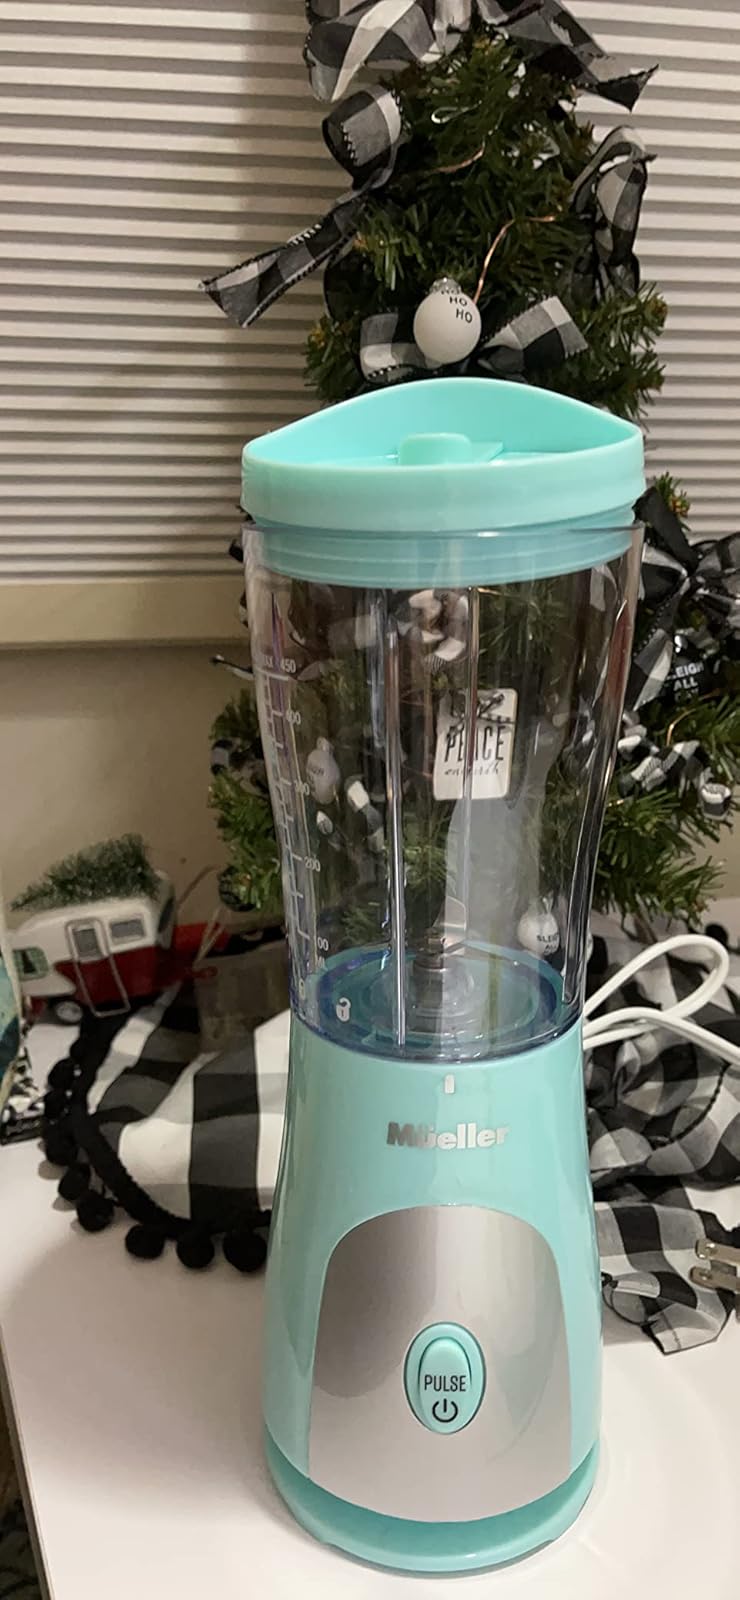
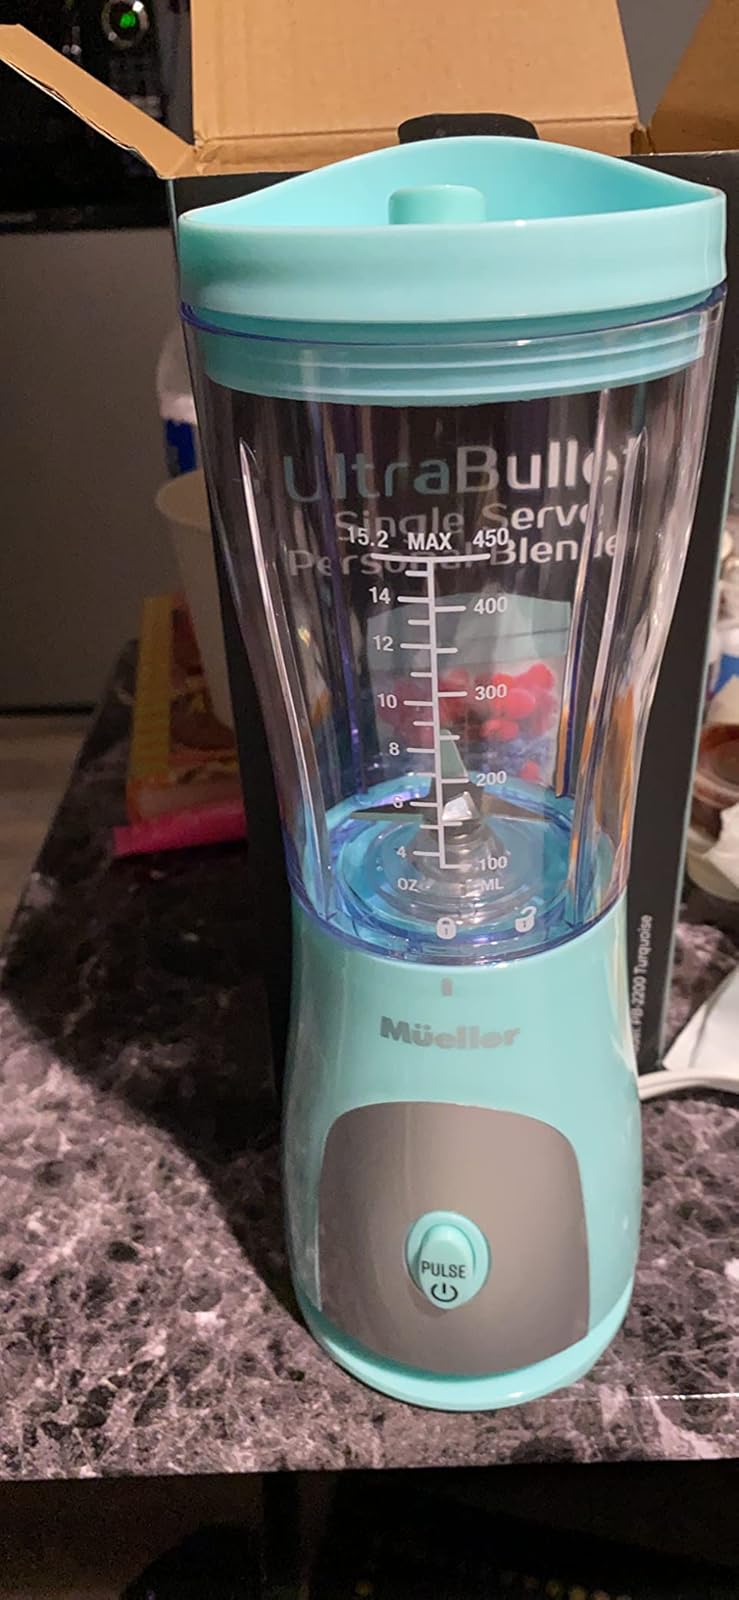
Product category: items_blender
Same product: yes